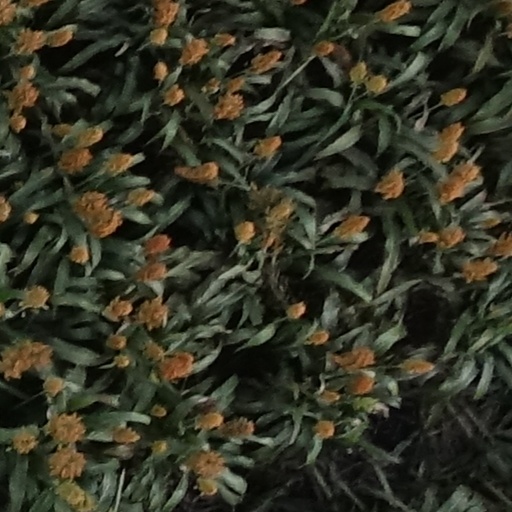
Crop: sorghum